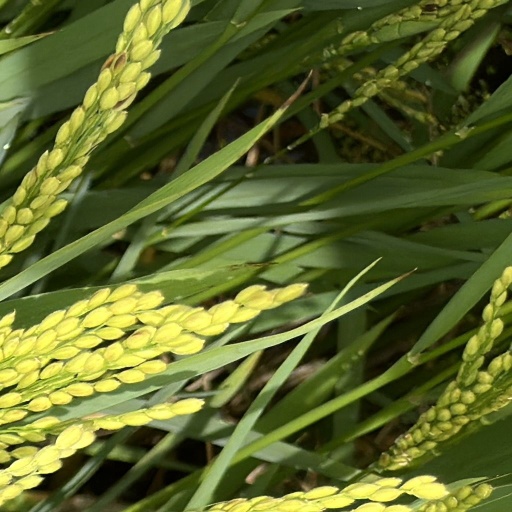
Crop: rice